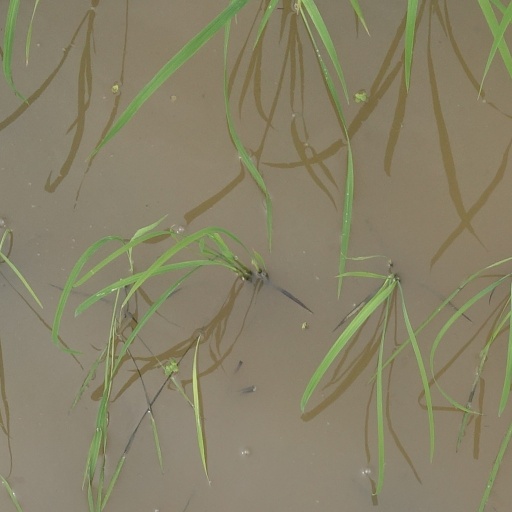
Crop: rice